China at the 2016 Summer Paralympics

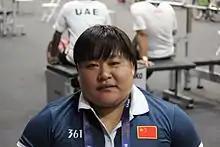
Xu Lili of China in Rio

China men's national sitting volleyball team qualified for the 2016 Summer Paralympics at the 2014 Asian Para Games, winning the gold-medal match in sets of 25-12, 25-20, 29-27 against the Iran men's national sitting volleyball team.